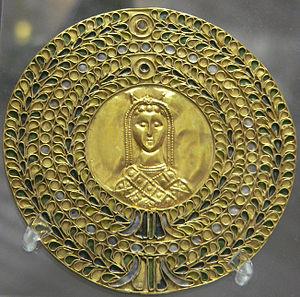
Licinia Eudoxia est la fille de Théodose II et d'Aelia Eudocia. Épouse de l'empereur Valentinien III puis de son successeur Pétrone Maxime, elle est impératrice d'Occident. Veuve, elle est captive en Afrique puis libérée en 462.
461 : assassinat de Majorien par Ricimer. Le général Ægidius refuse de reconnaître le nouvel empereur, fait sécession et se constitue un petit état en Gaule du nord autour de Soissons entre Somme et Loire.
Cet article présente la liste des impératrices romaines, c’est-à-dire la femme de l’empereur de Rome depuis Auguste jusqu'à la chute de l'Empire romain d'Orient.